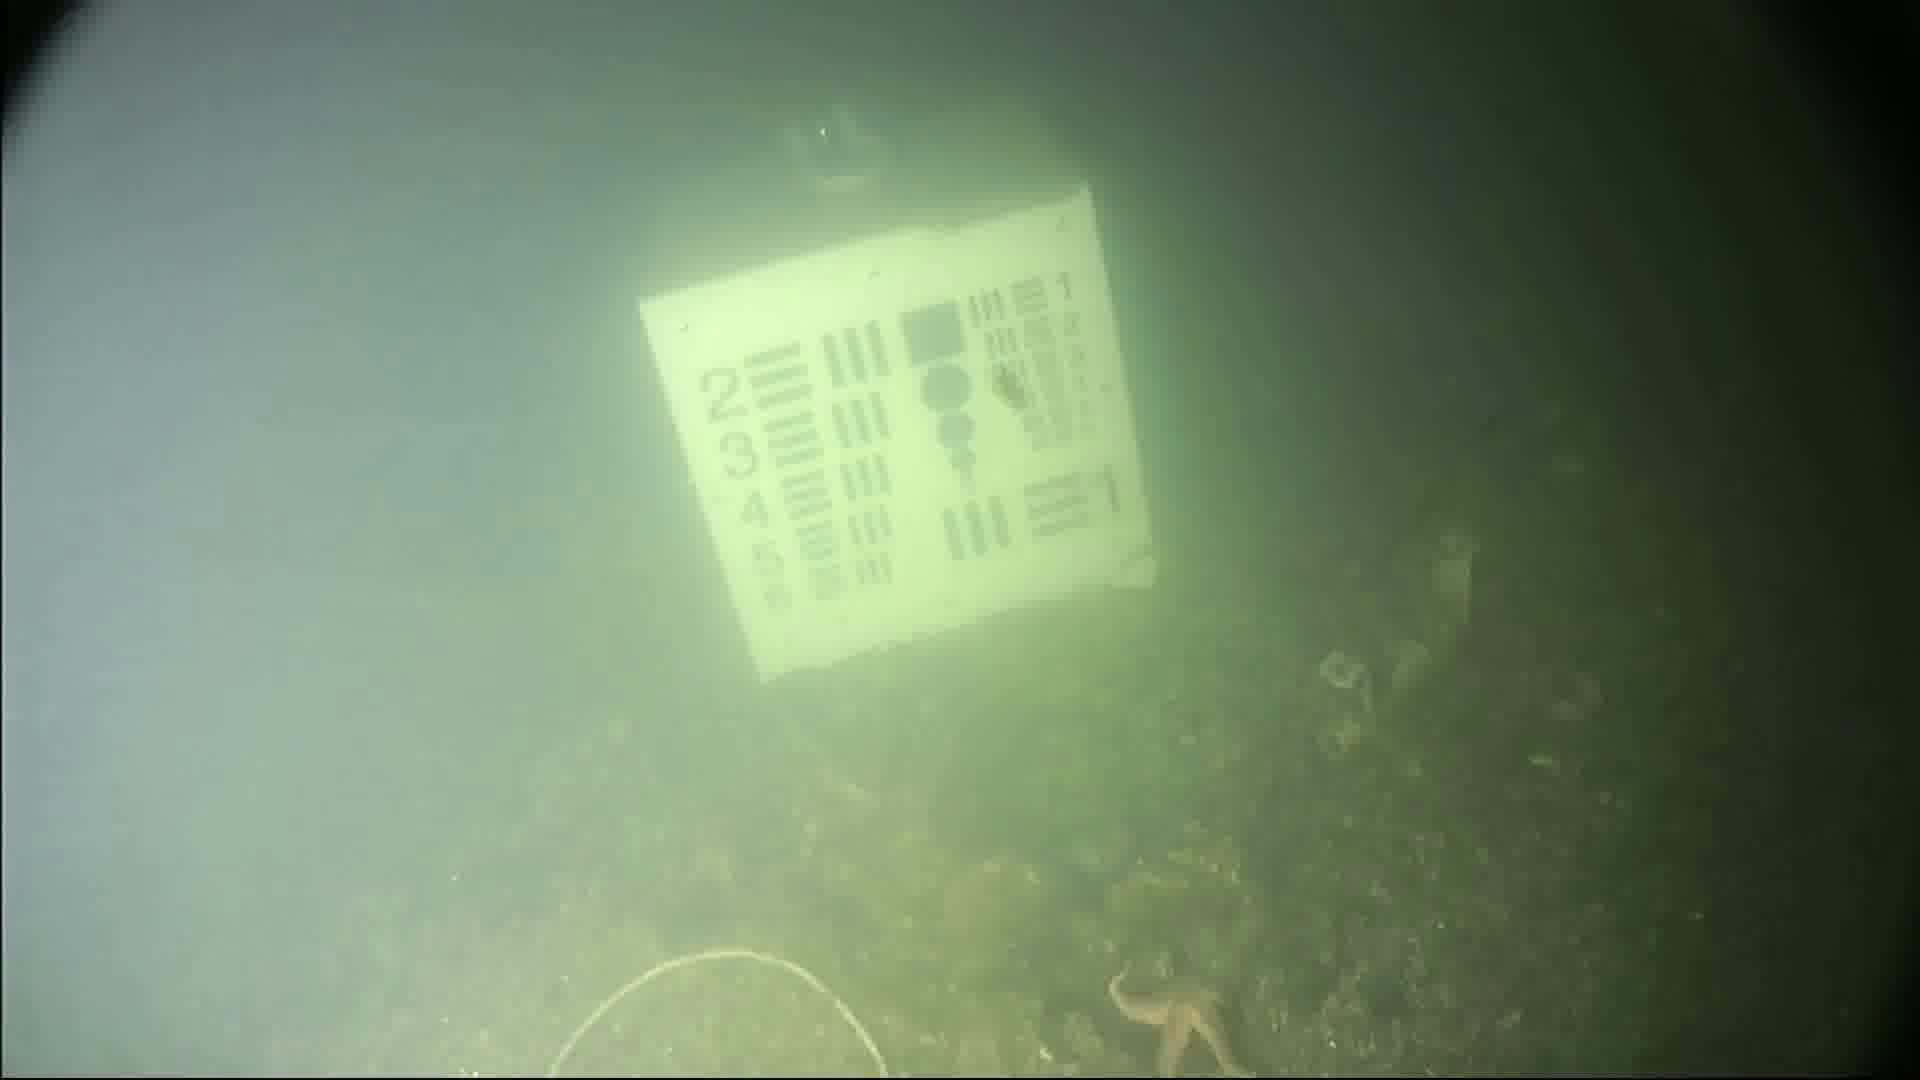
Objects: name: starfish